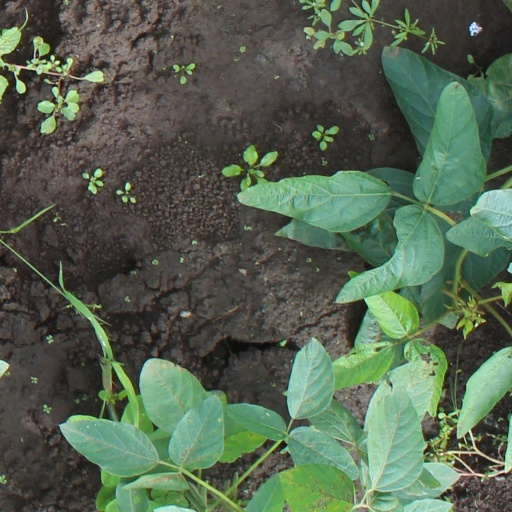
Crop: soybean